Adam Jerzy Czartoryski

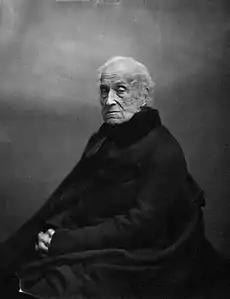
Czartoryski photographed by Nadar, 1861

Adam Jerzy Czartoryski (14 January 1770 – 15 July 1861), also known as Adam George Czartoryski, was a Polish nobleman, statesman, diplomat and author who served as Chairman of the Council of Ministers of the Russian Empire.